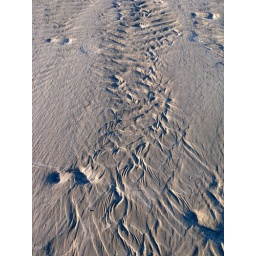
Wavy lines in the sand on the beach at Hilton Head Island. Taken on our after-Christmas beach trip to Hilton Head Island in 2008